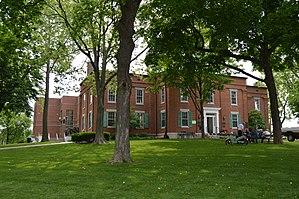
Waterloo est une ville de l'Illinois, siège du comté de Monroe, aux États-Unis.